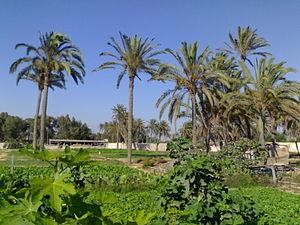
Awjila, Awjilah, Awgila, Awilen ou Awilan est une oasis et une ville située au nord-est de la Libye. On y parle toujours une langue berbère orientale, le Awjila.